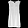
Label: Shirt